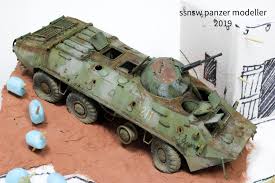
Label: BTR